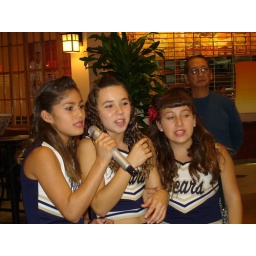
girls sing karoake at mall in eagle rock